Describe the emotion expressed in this image:  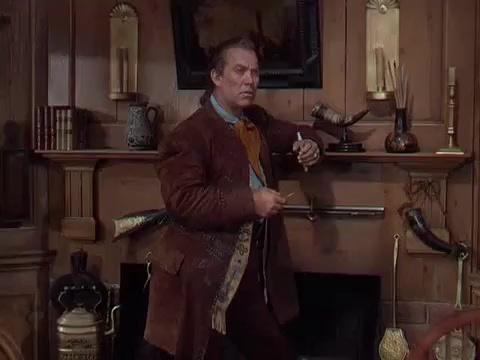
This person displays Suffering, valence and arousal with low intensity.